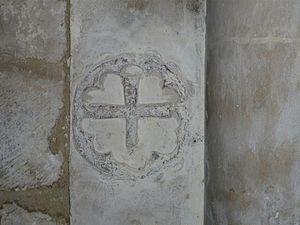
Croix de consécration sculptée dans l'église Saint-Timothée, Paussac-et-Saint-Vivien, Dordogne, France.
L'église Saint-Timothée est une église catholique située à Paussac-et-Saint-Vivien, en France.
Dans la religion catholique, on appelle croix de consécration chacune des figures en forme de croix qui sont disposées dans une église lors de la cérémonie de consécration.